Pedro Meyer

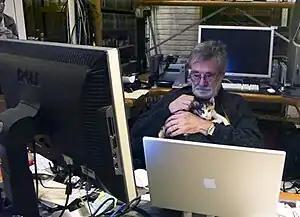
Pedro Meyer

Pedro Meyer (born October 6, 1935, in Madrid, Spain) is a Spanish photographer based in Mexico. He was an early adopter of digital photography. He was the founder and president of the "Consejo Mexicano de Fotografía" (Mexican Council of Photography) and organizer of the first three "Latin American Photography Colloquium"s.